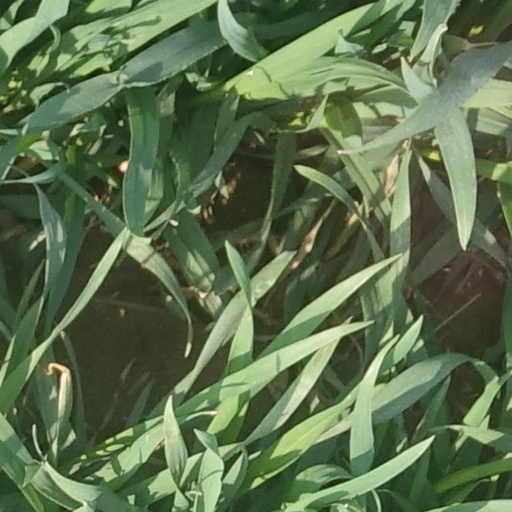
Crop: wheat